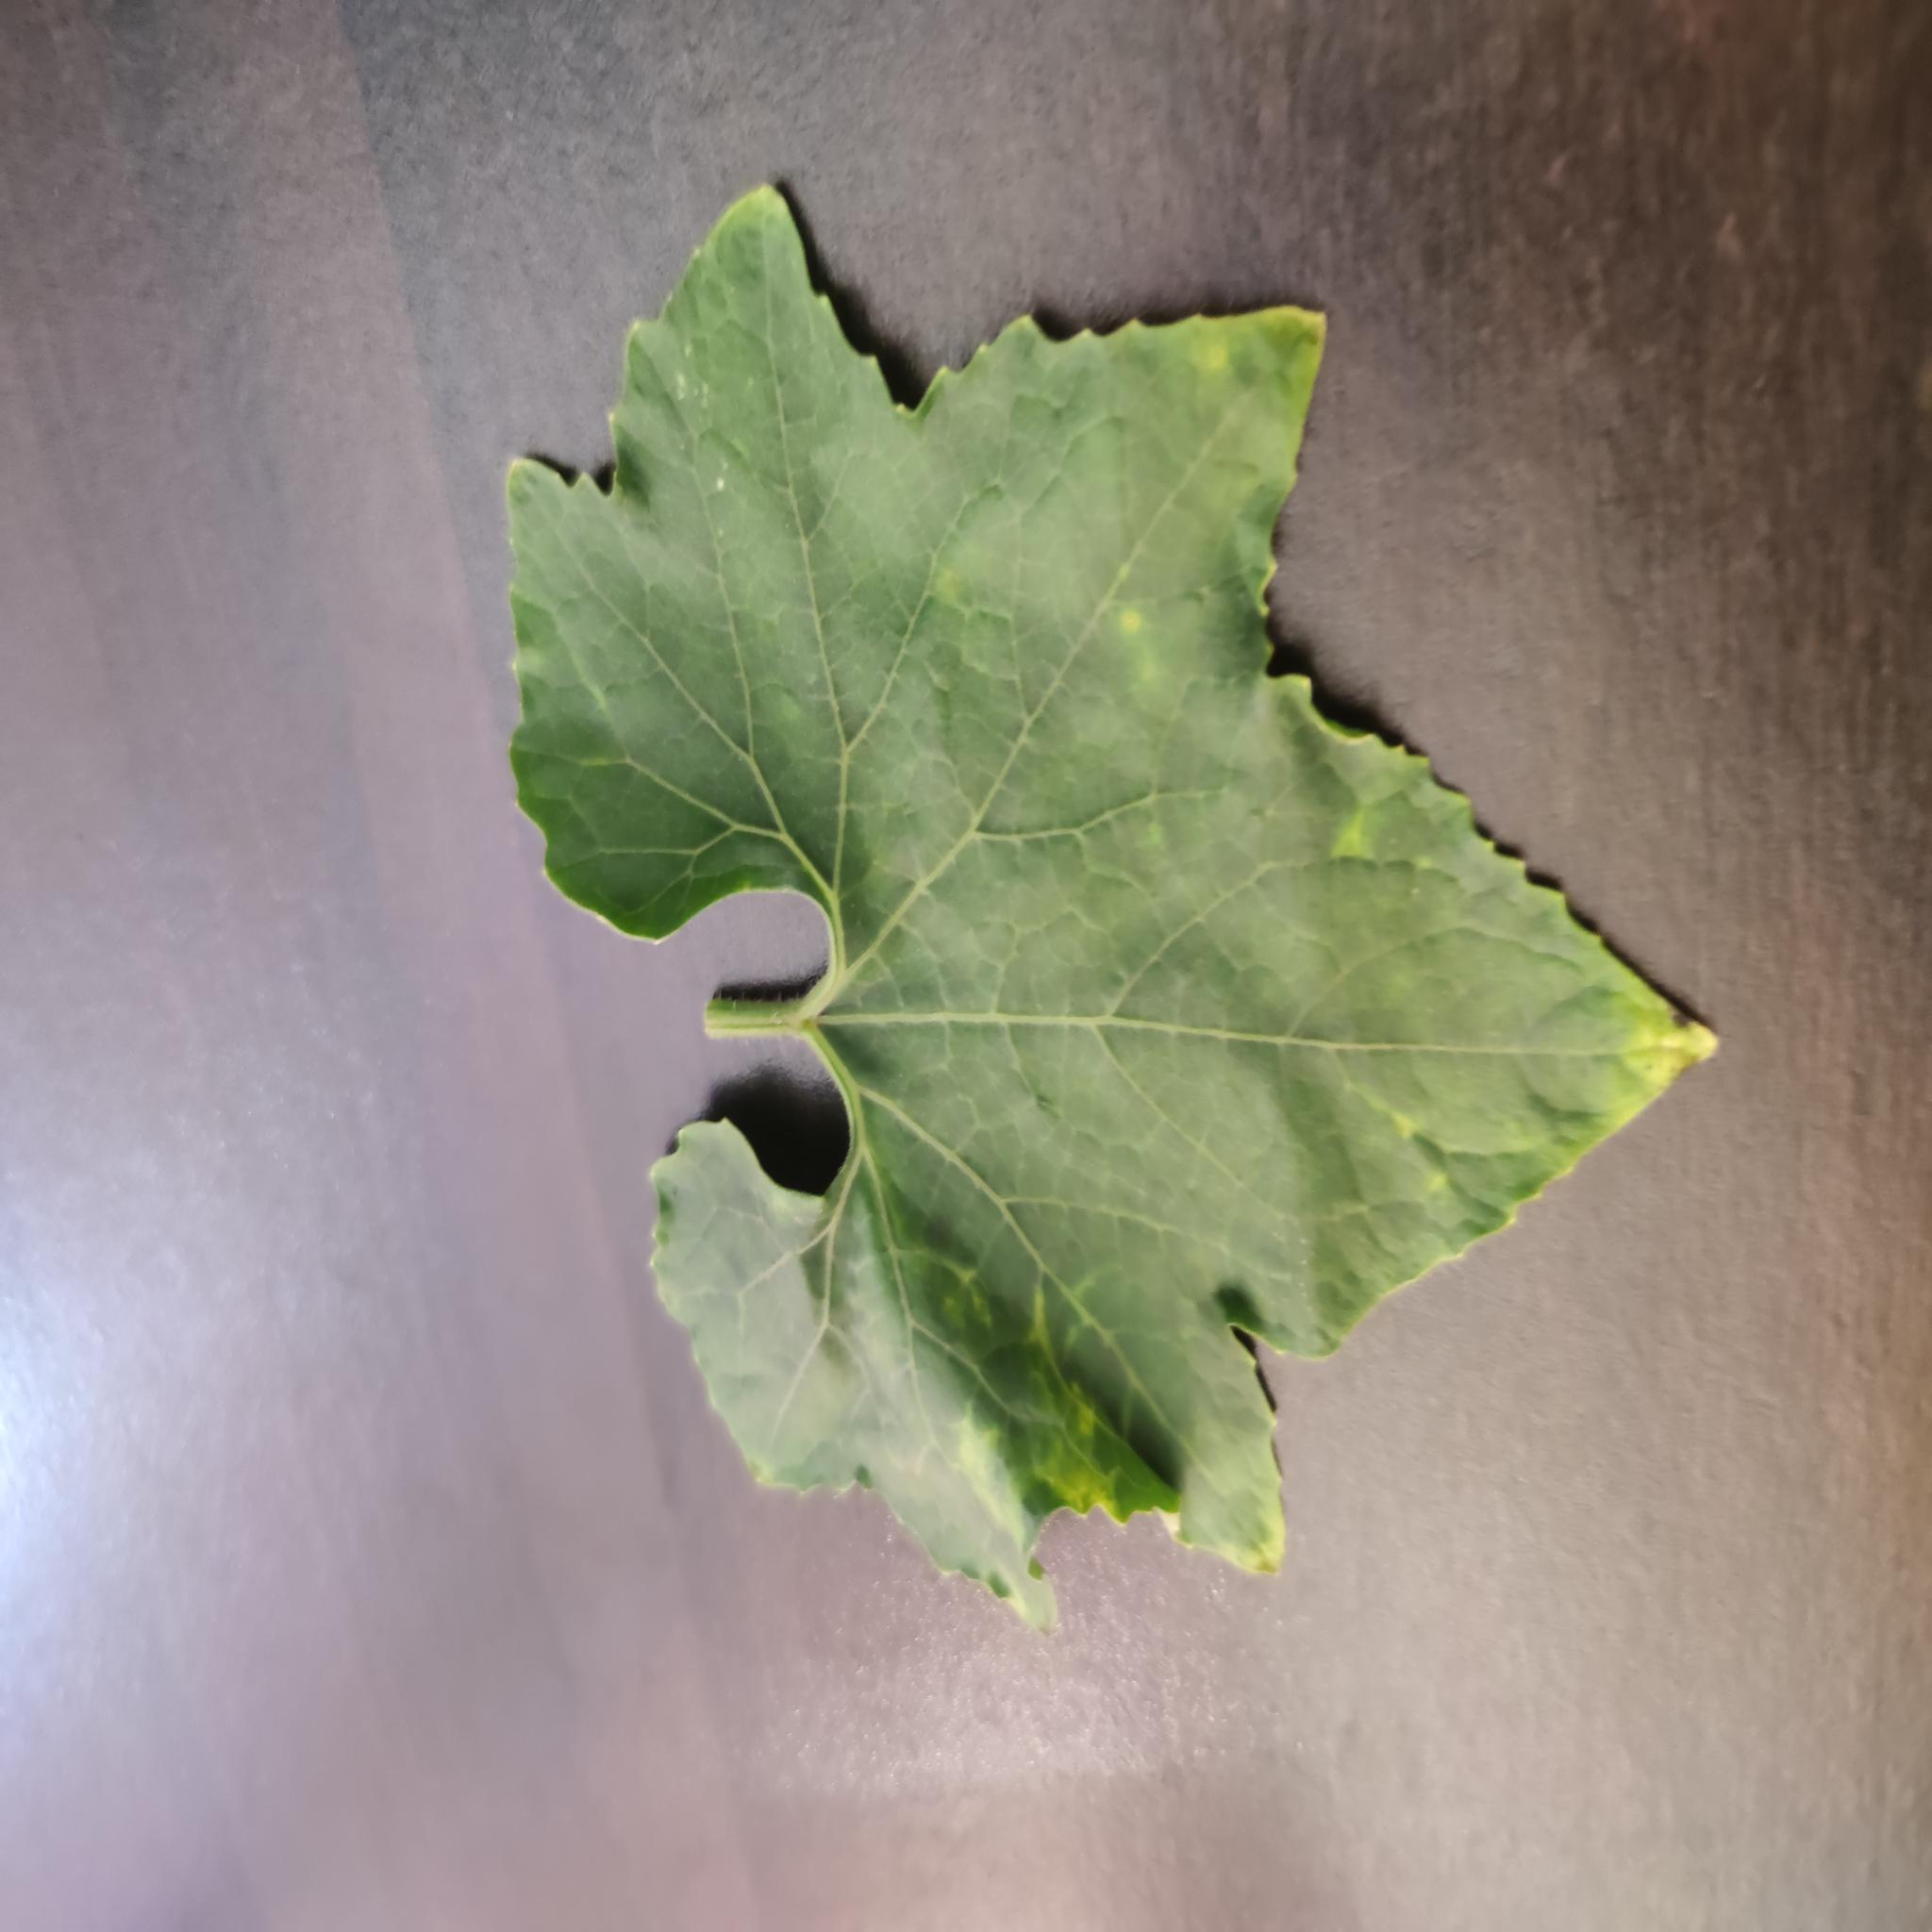
Label: Downy mildew